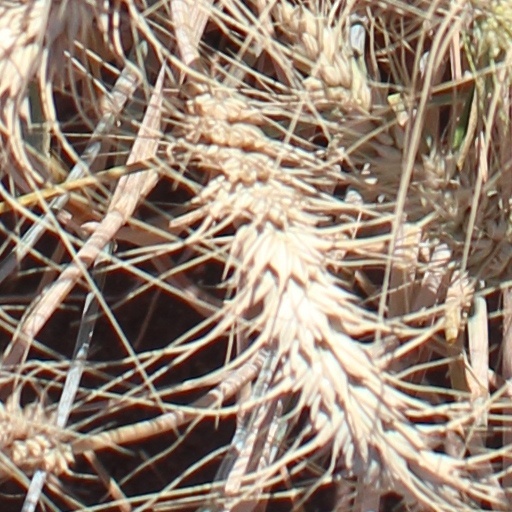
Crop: wheat